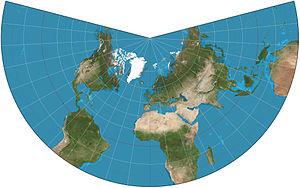
Cette liste recense différentes méthodes de projection cartographique.